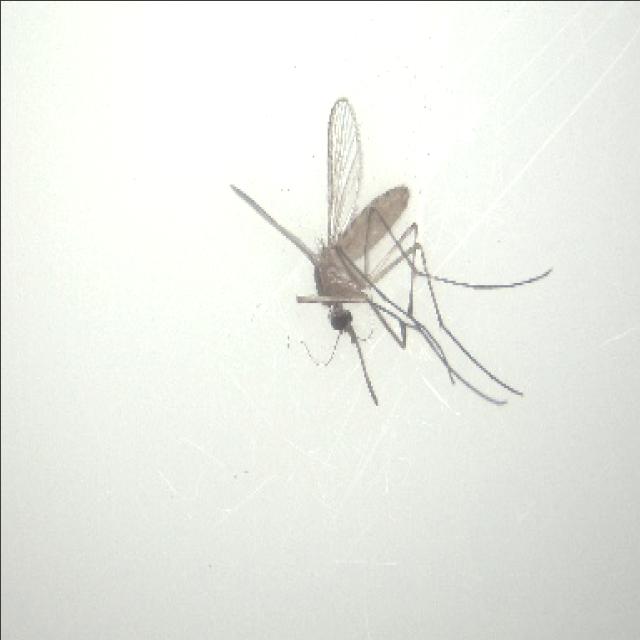
Species: culex_pipiens